Nenets Herding Laika

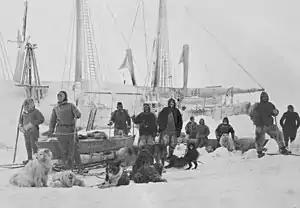
Nenets Herding Laika from the Fram expedition. Surviving dogs would become the progenitors of the Samoyed

The Nenets Laika is one of the oldest dog breeds, surviving from the Paleolithic era to the present day almost unchanged with little genetic inflow. Prized for their efficiency as a reindeer herding dog, by the 1930s Nenets Herding Laika had spread across the Arctic circle and into Central Europe, stretching from the Kola Peninsula to Chukotka. Though the Nenets people themselves primarily used reindeer to haul their sleds, several arctic explorers would use Nenets Herding Laika as sled dogs, most notably Russian painter and explorer Alexandr Borisov and Norwegian explorer and scientist Fridtjof Nansen. The all-white surviving dogs from Nansen’s Fram expedition of 1893–1896 would form the foundation stock of the Samoyed.